Slovakia

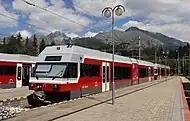
A train in the northern town of Vysoké Tatry

The Ministry of Foreign and European Affairs is responsible for maintaining the Slovak Republic's external relations and the management of its international diplomatic missions. The ministry's director is Juraj Blanár. The ministry oversees Slovakia's affairs with foreign entities, including bilateral relations with individual nations and its representation in international organisations.